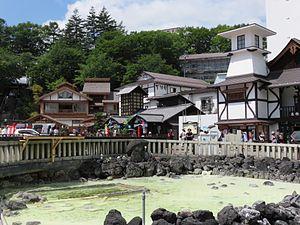
Kusatsu est un bourg du district d'Agatsuma, dans la préfecture de Gunma, au Japon. Kusatsu est célèbre pour ses sources thermales.
Kusatsu Onsen est une station thermale du Japon, située dans le bourg de Kusatsu, au nord-ouest de Tokyo, la capitale japonaise.